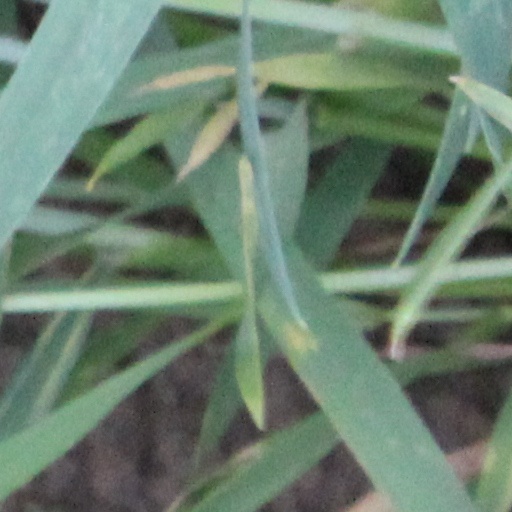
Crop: wheat